1975 24 Hours of Le Mans

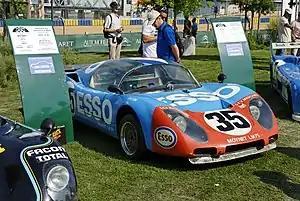
Two-litre class-winning Moynet LM 75 of Mouton, Hoepfner and Dacremont

The leading Gulf also had the same ongoing vibration as their stablemate and it finally came to a head when it was forced to pit at 2.30pm with an exhaust shaken apart by the vibration. While repairs were being done, the Ligier closed in. It had just got onto the lead lap when Bell took the Gulf back out, fuelled to the finish. When the Ligier subsequently pitted for its final fuel stop, the race was secure for JWA. About the same time, the Kremer Porsche had to pit with a major engine failure. Amazingly, the team was able to replace the whole engine in 30 minutes and they only lost ten laps to finish 9th.